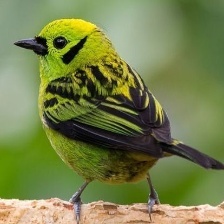
Species: EMERALD TANAGER
Scientific name: TANGARA FLORIDA